Volvo B12BLE

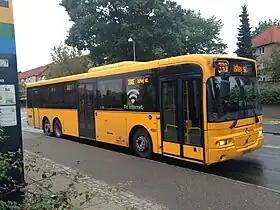
Nobina Volvo B12BLE with Volvo Säffle 8500LE integral body.

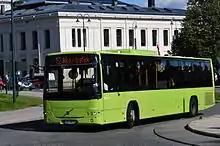
Norgesbuss Volvo B12BLE with Volvo 8700LE body in Oslo, Norway

The Volvo B12BLE is a low-entry city and suburban bus chassis launched in 2001 with a rear-mounted transverse engine. It superseded the Volvo B10BLE and is used as a base for single-decker buses largely in Continental Europe and the Asia-Pacific regions. The B12BLE was available in the Continental Europe and Asia-Pacific markets, while the B12BLEA was largely built for Australia only.